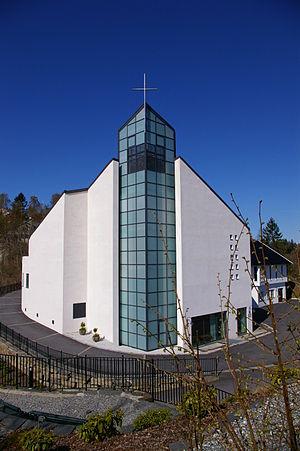
Erdal est un village de Norvège dans le comté de Hordaland.